Plymouth Argyle F.C.

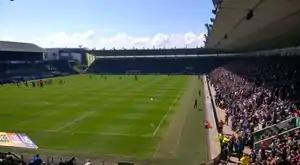
Match at Home Park in 2017

The club finished 2008 in 15th place–now 8 points adrift of the play-offs. On 3 January 2009, Argyle travelled to the recently built Emirates Stadium to play against Premier League giants Arsenal in the FA Cup third round. Striker Robin Van Persie scored his second of the game five minutes from time to give Arsenal a 3–1 win. The club finished 21st in the league table, five points and one place clear of the relegation places–Argyle's first season which didn't improve its league position for eight years.